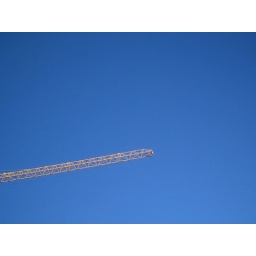
perfectly blue sky in seattle